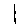
Label: 1